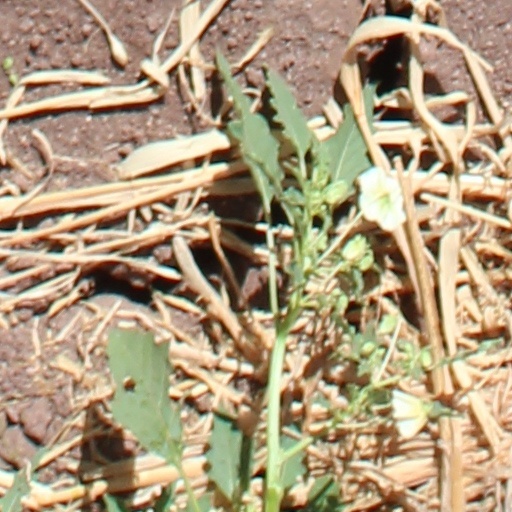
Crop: wheat